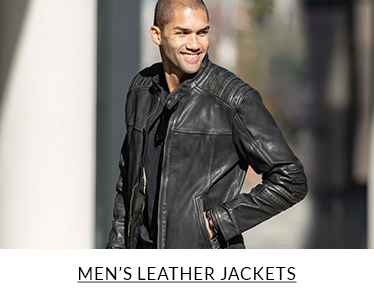
Gender: men